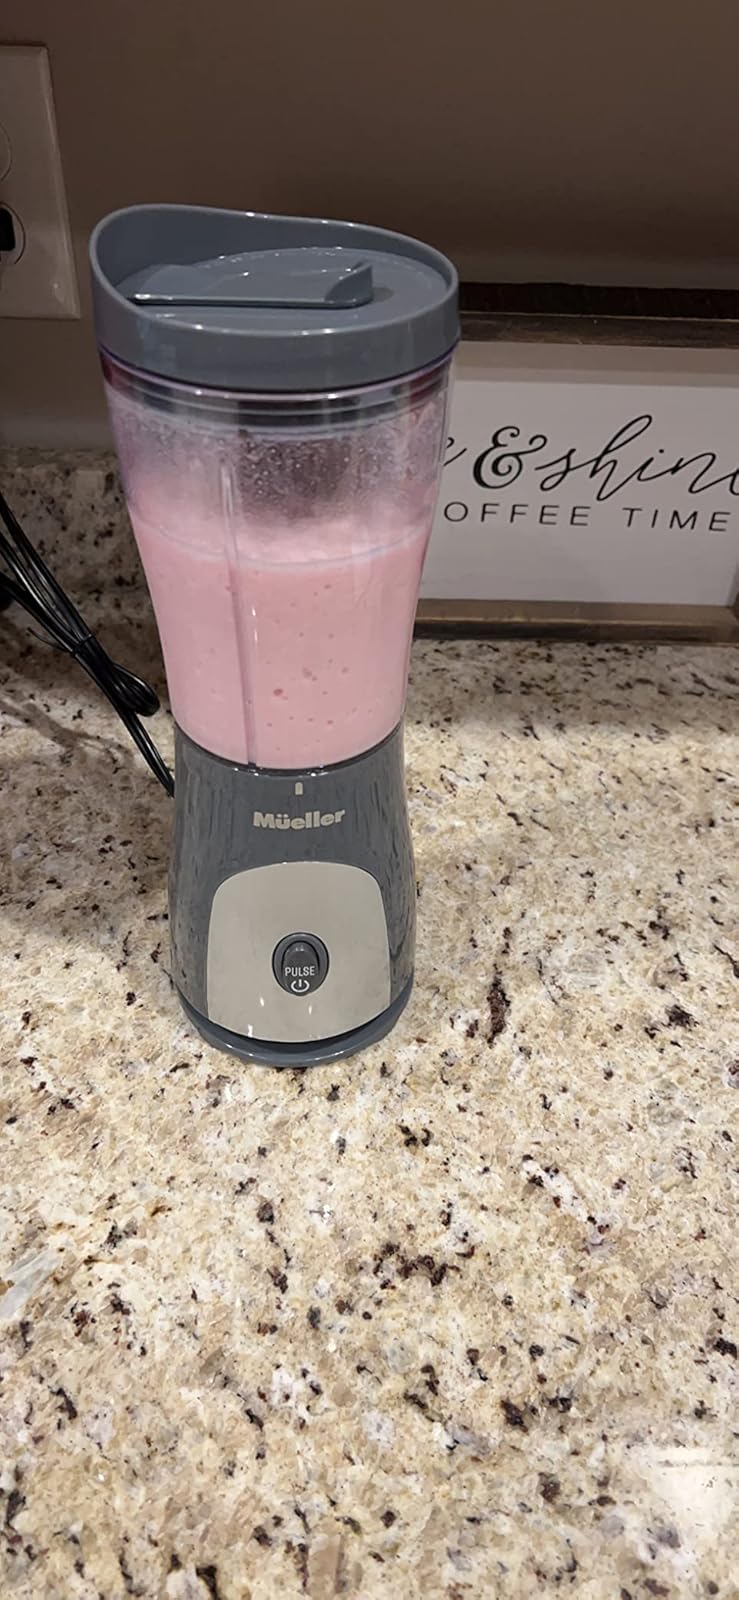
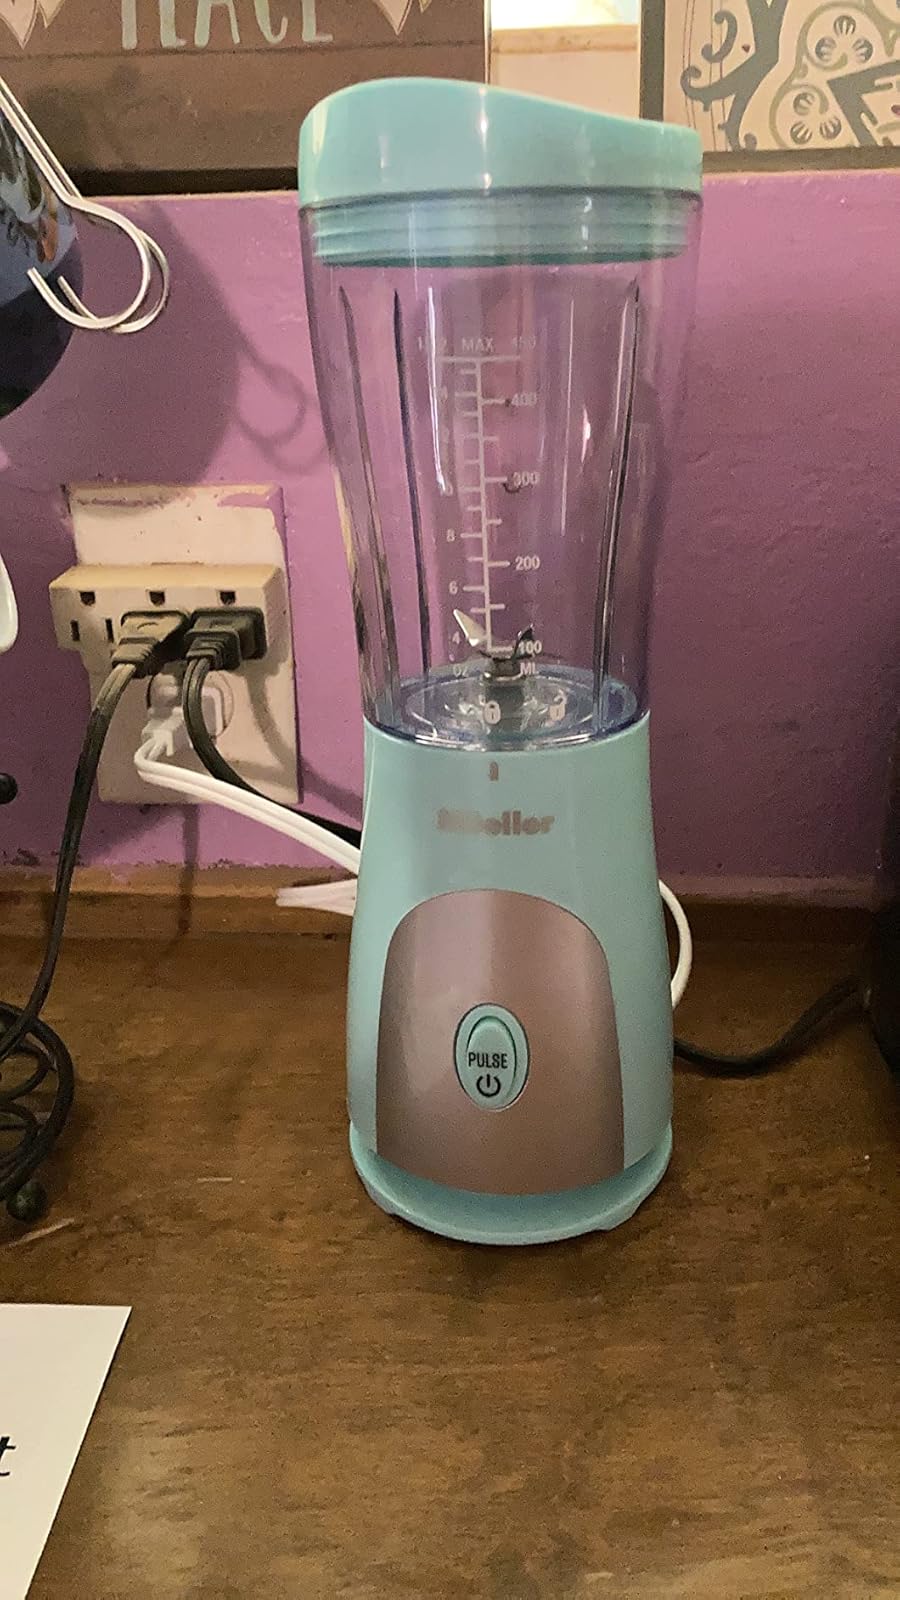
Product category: items_blender
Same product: no